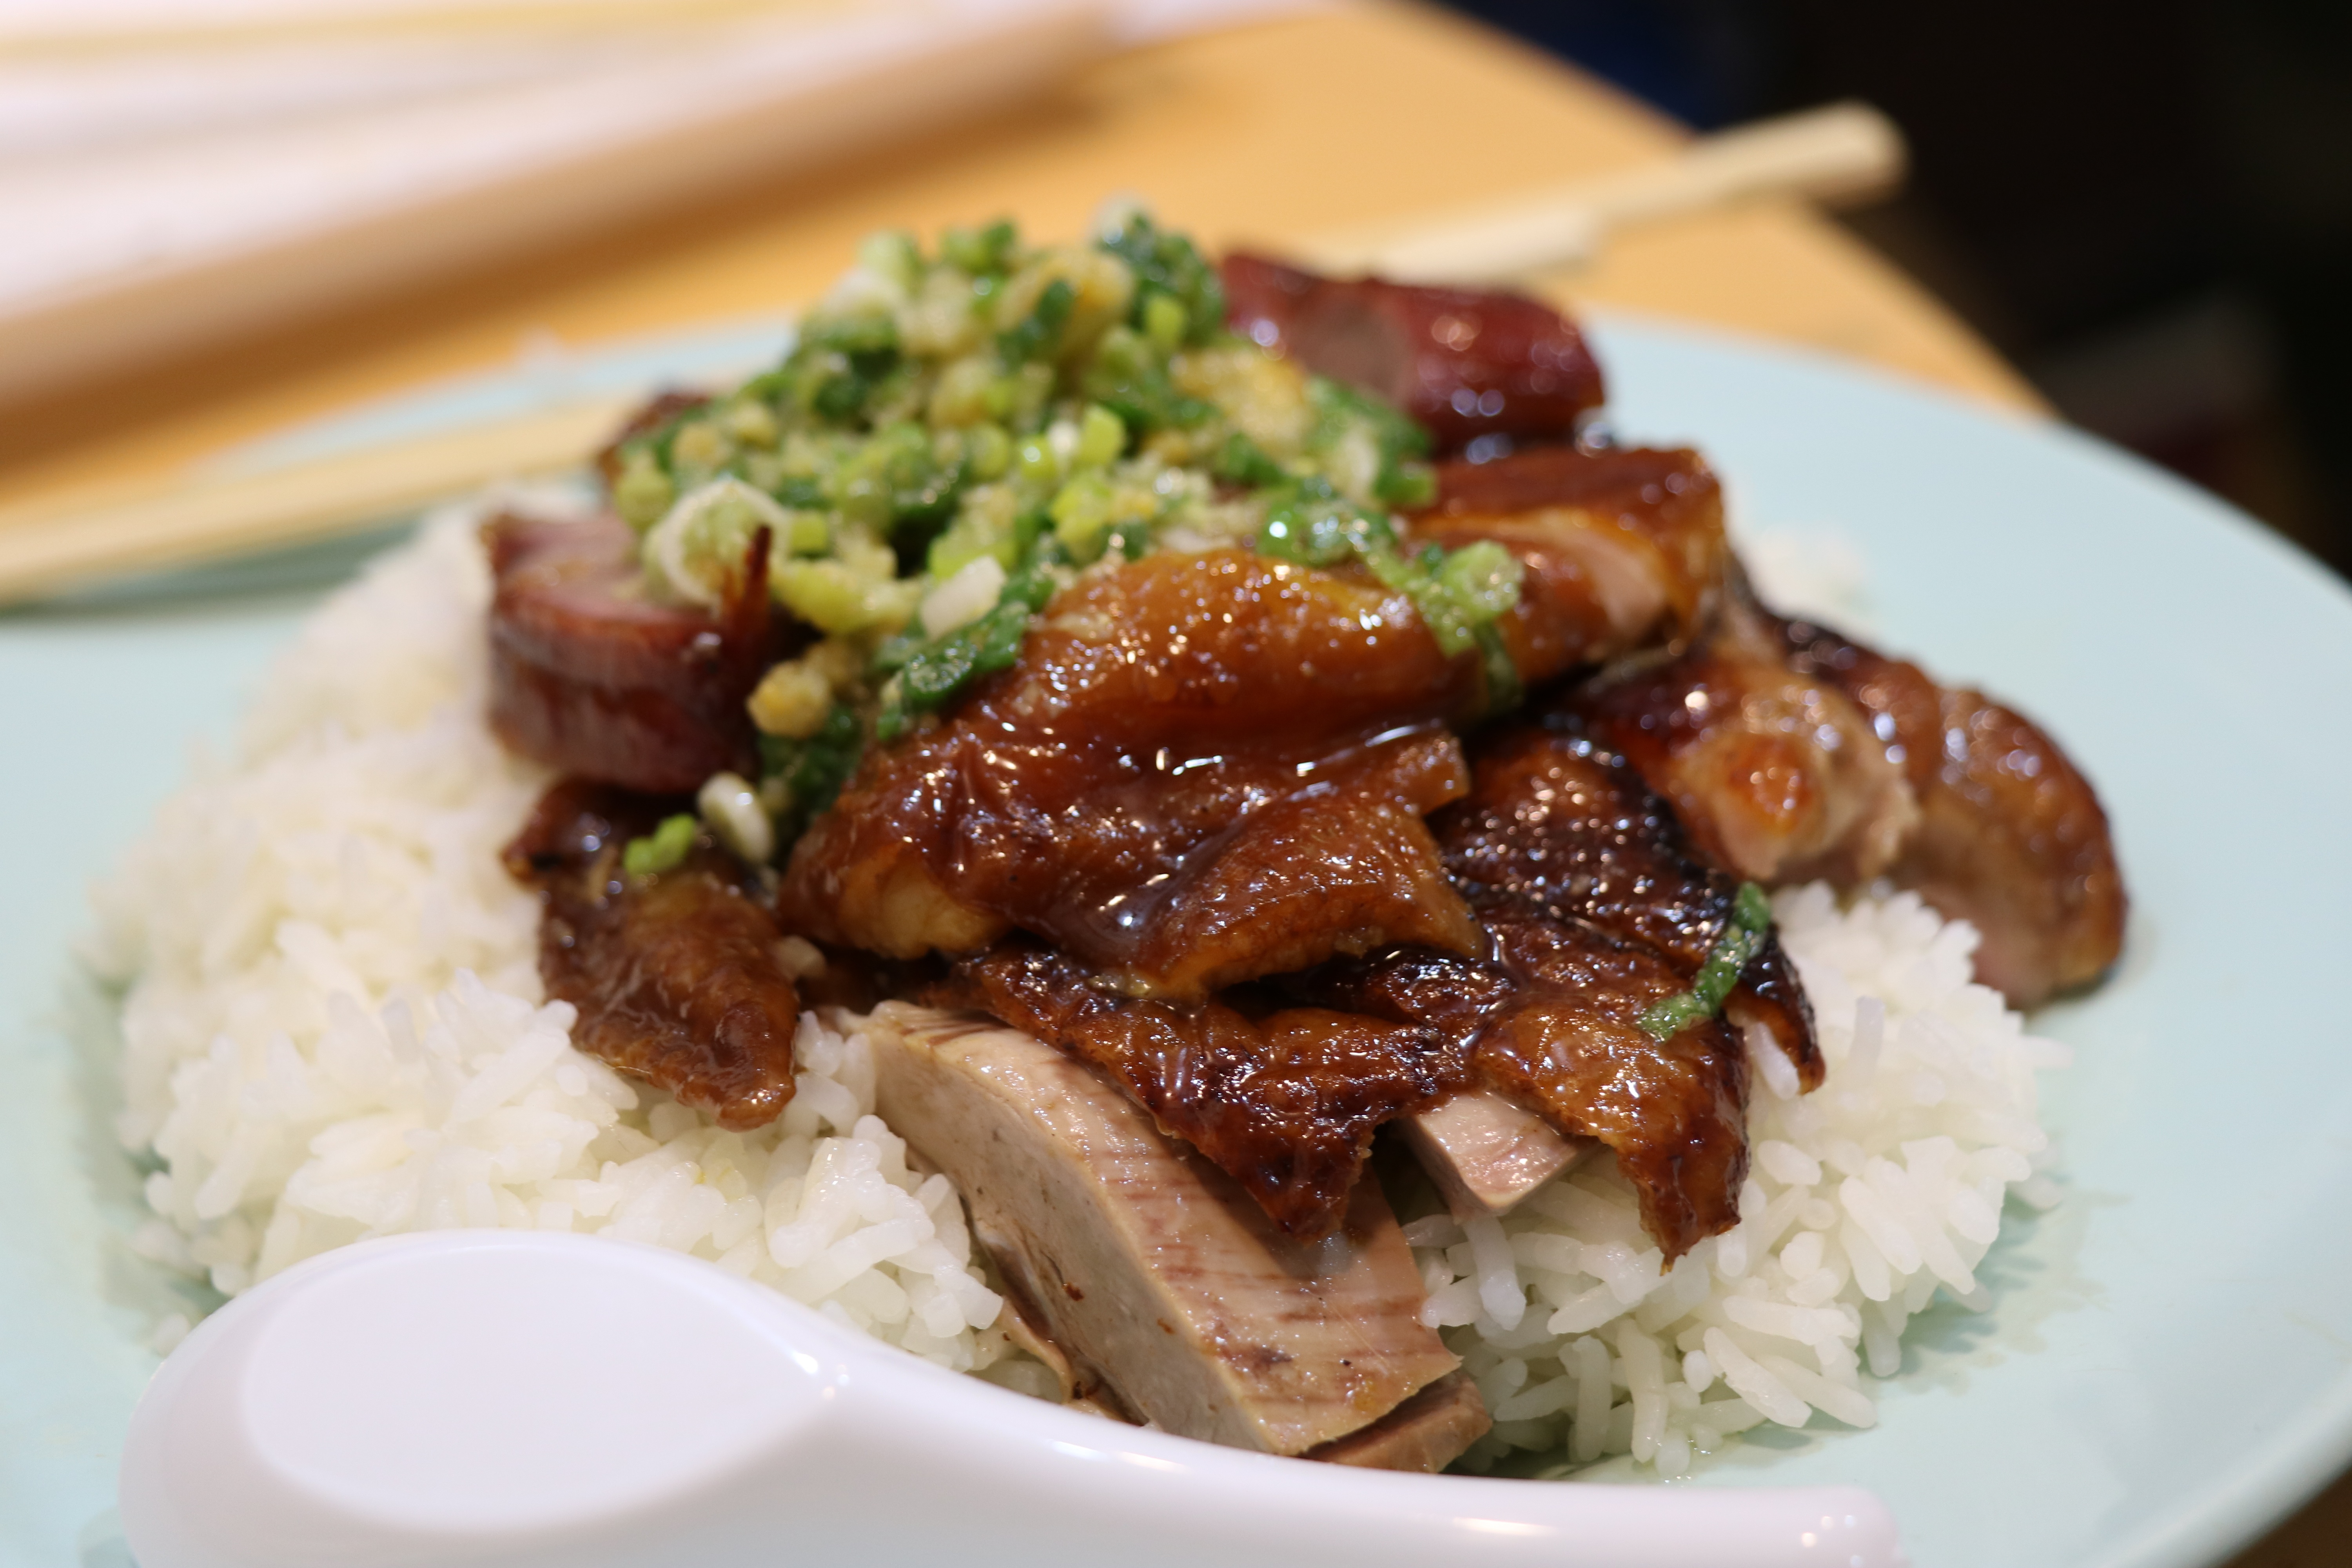
dish, meal, food, produce, meat, cuisine, asian food, chinese food, steamed rice